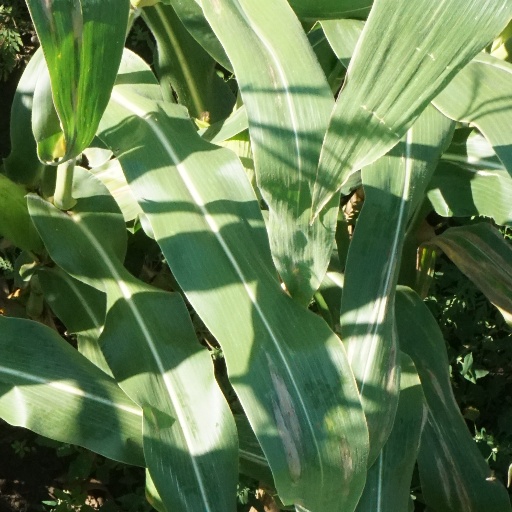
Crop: maize; corn